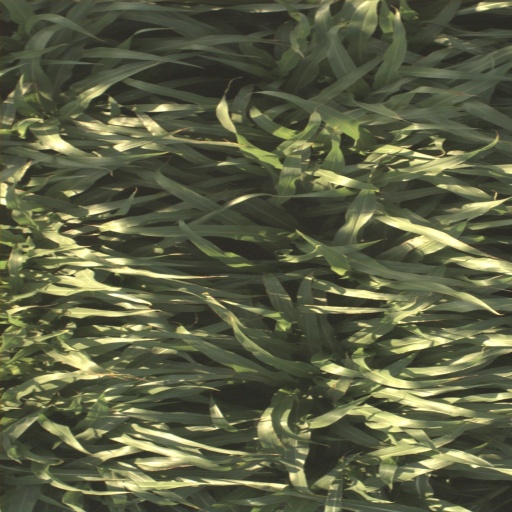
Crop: sorghum